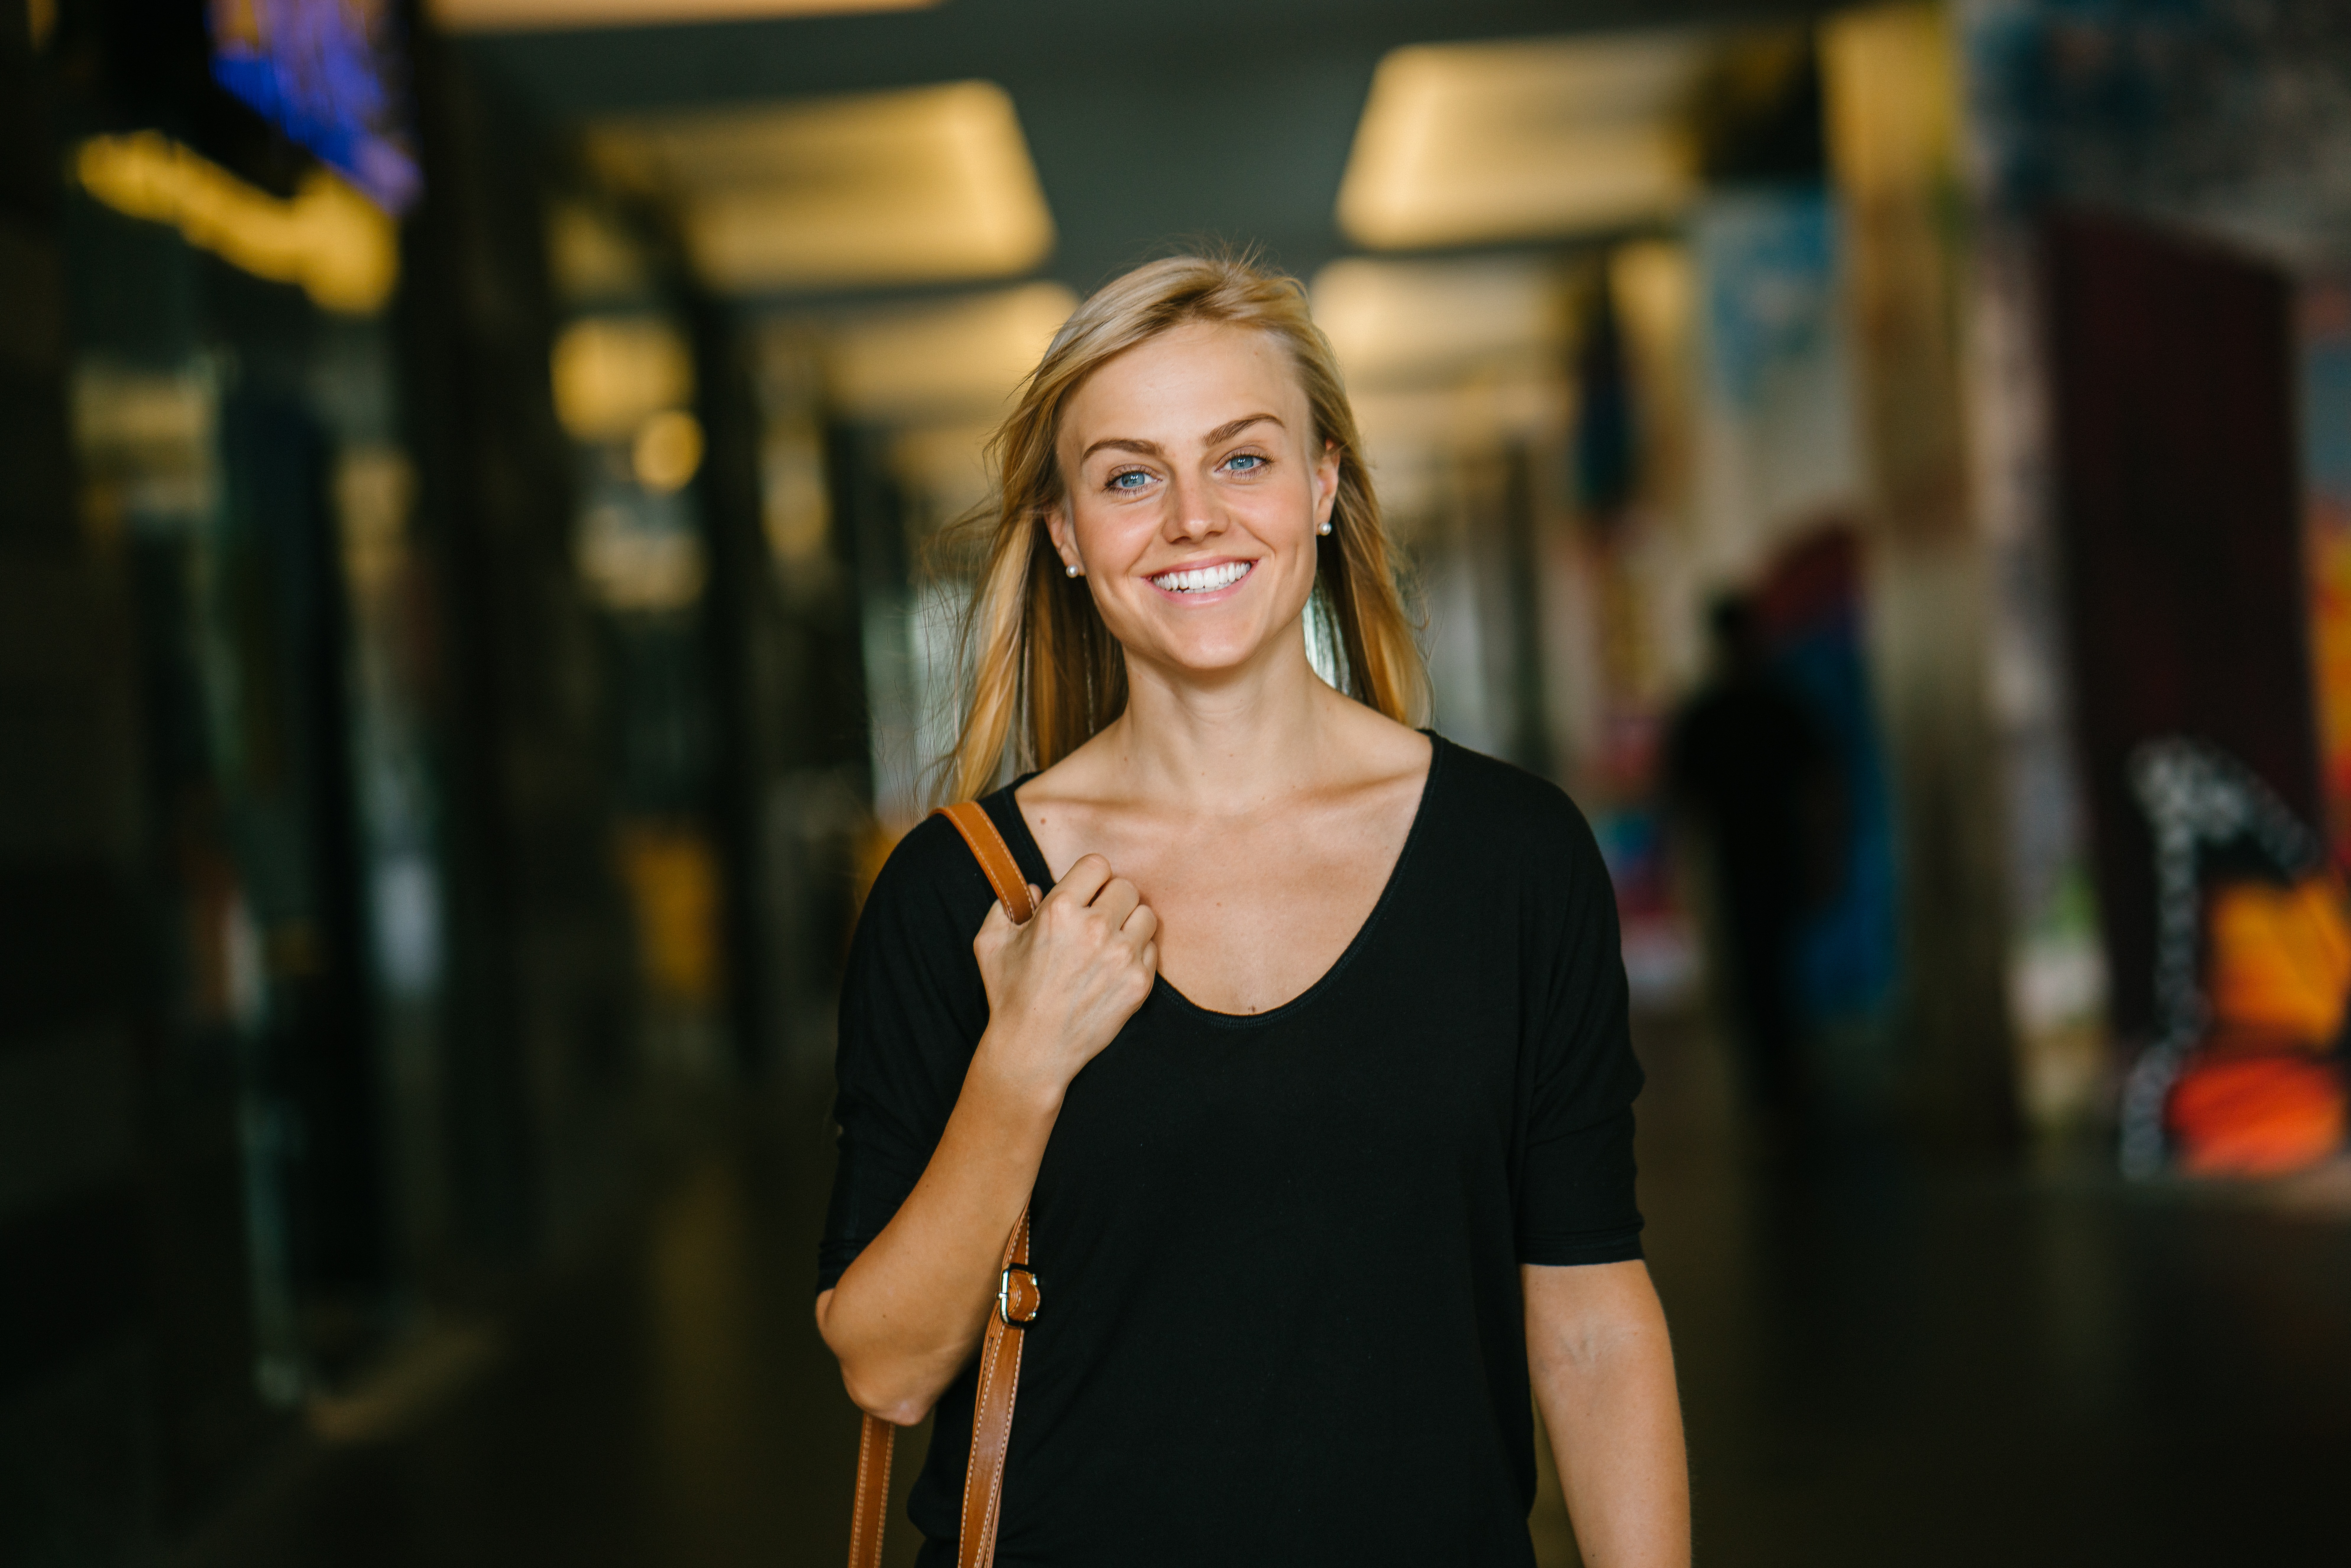
face, shoulder, yellow, fashion, fun, smile, photography, blond, flash photography, electric blue, hand, neck, portrait photography, brown hair, little black dress, photo shoot, style